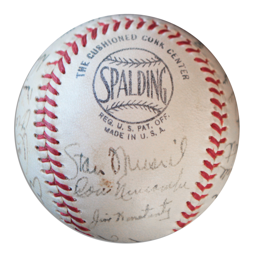
baseball signed by the - breaking --